Siming (deity)

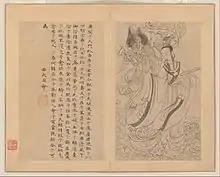
From an illustrated version of the "Chuci" poetry anthology section "Nine Songs" ("Jiu ge"), poem the "Greater Master of Fate"

The Siming deity has the bureaucratic function of human lifespan allocation. In bureaucratic terms, is a common term, meaning "in charge of", "a person or department which is in charge of something", often translated as "secretary". Commonly, in real life or in imagined bureaucracies, there were Chief and Assistant Secretaries ("Dasi" and "Shaosi"). is a complicated word with a long folk and technical history, basically meaning "life" or "the balance of fate or destiny", personified as Siming. Often, a deified entity such as Siming receives increased sanctity over time, signified by additional official titles.